Toden Arakawa Line

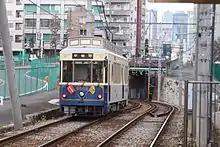
A Toden Arakawa line tram, near Kishibojinmae Station

The Toden Arakawa Line operates in northern and eastern Tokyo outside the main tourist areas. The terminus at Minowabashi is near the historical site of Edo's red-light district Yoshiwara which features a completely covered shopping street, several blocks long, in the once common "Ameyoko" style (a shōtengai).